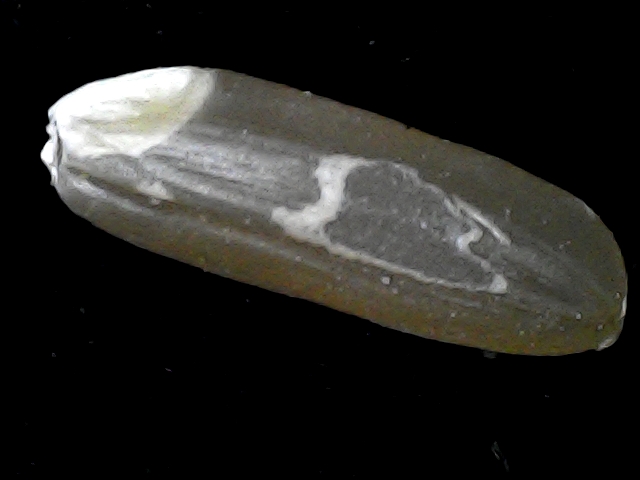
Rice variety: BR23